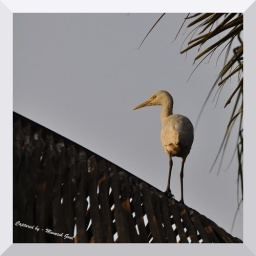
A cattle egret basks in golden evening light